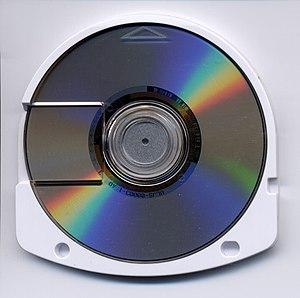
L'UMD est un support de stockage optique propriétaire mis au point en 2004 par Sony et destiné à sa console portable PSP.